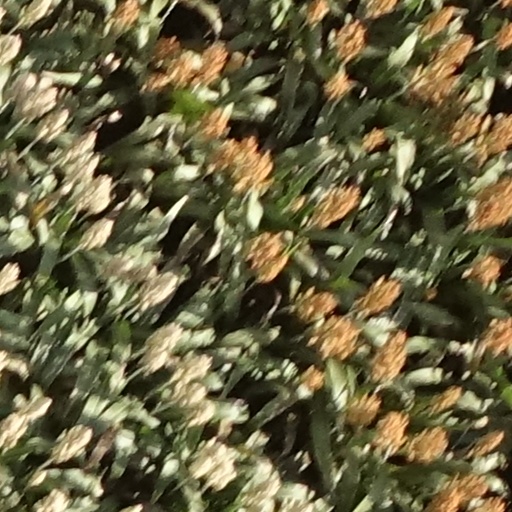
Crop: sorghum